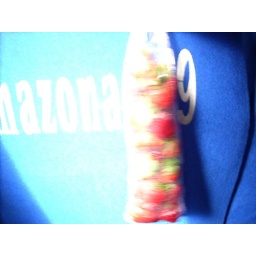
strawberries in a bag from a vendor who got on the bus for just a block or two